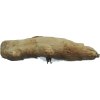
Label: ginger